Zen

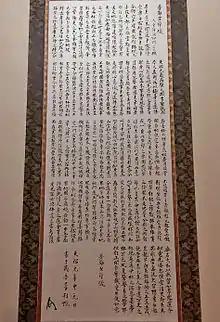
Reproduction of the Tenpuku version of Dogen's Fukanzazengi, originally produced in 1233

The idea of the immanent character of Buddha-nature influenced Zen's characteristic emphasis on direct insight. As such, a central topic of discussion in Zen is "seeing the nature" (見性, pinyin: "jiànxìng", Jp: "kenshō"). Zen teachings use this term to refer to an insight which can occur to a Zen practitioner suddenly, and often equate it with a kind of enlightenment. The "nature" here is the Buddha-nature, the originally enlightened mind. As such, this experience gives one a glimpse of the ultimate truth. The term "jiànxìng" occurs in the classic Zen phrase "seeing one's nature, becoming Buddha", which is held to encapsulate the meaning of Zen. Zen schools have disagreed with each other on how to achieve "seeing nature" (the Linji school's huatou practice vs Caodong's silent illumination) as well as how to relate to, cultivate, express, and deepen one's relationship with the experience. This remains a major topic of debate and discussion among contemporary Zen traditions.